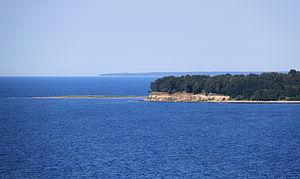
La péninsule de Kakumäe, estonien : Kakumäe poolsaar, est une péninsule située sur la côte du golfe de Finlande à Tallinn en Estonie.
Kakumäe est un quartier du district de Haabersti à Tallinn en Estonie.
Liivakari est une petite île inhabitée d'un hectare, située en Estonie, dans la baie de Kopli en mer Baltique.